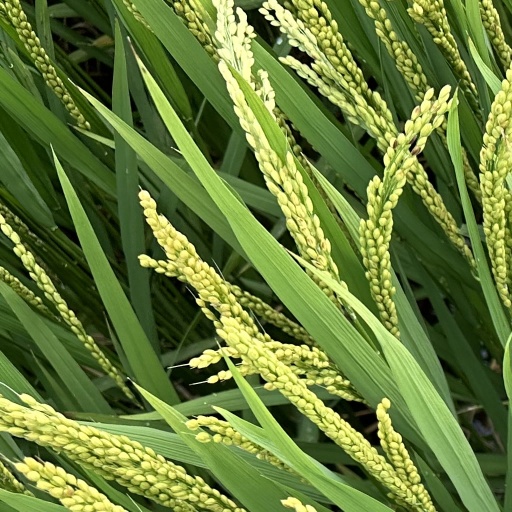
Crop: rice